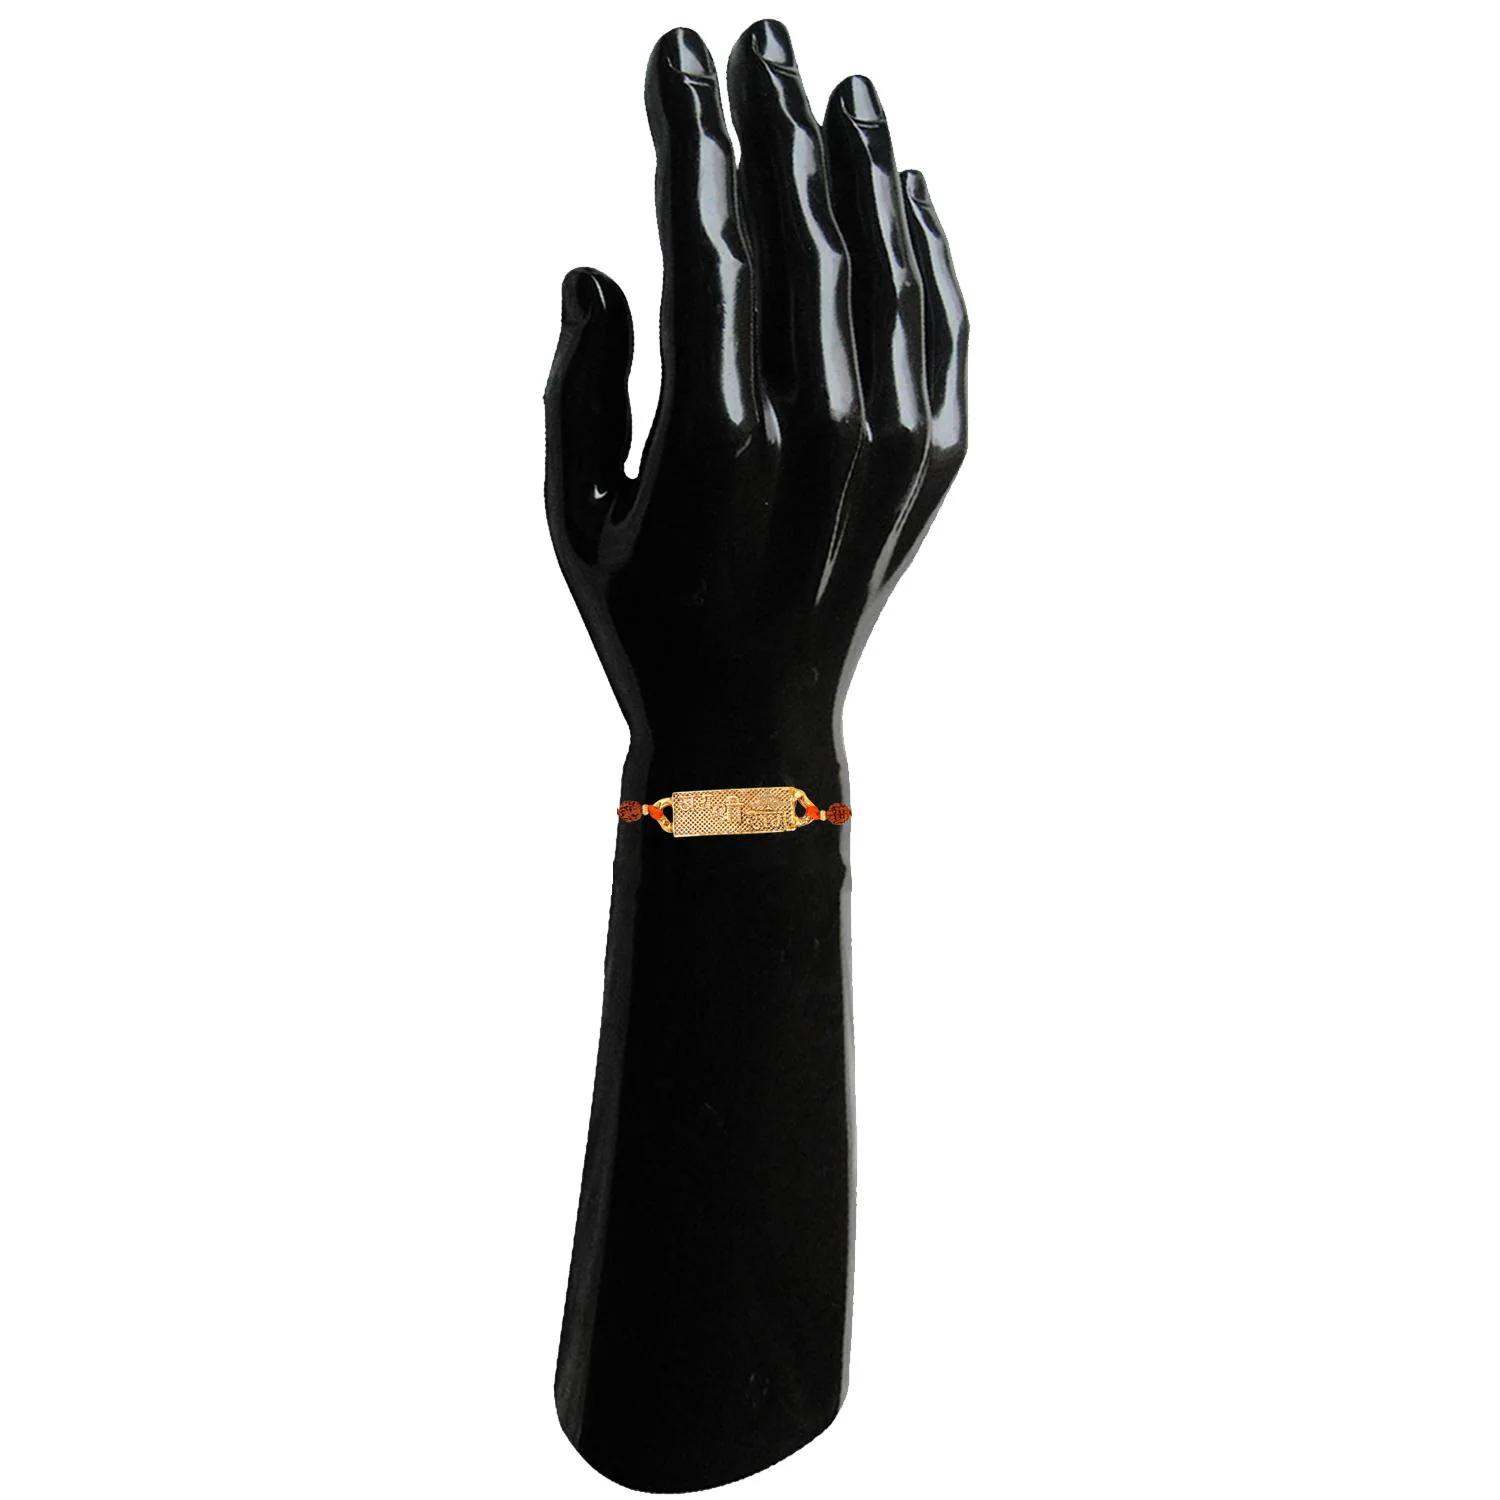
 Mahi JAY SHREE RAM Rudraksha Rakhi for Brother, Bhai, Bro (RA1100764G)
Type: Rakhis
Brand: Mahi
Price: Rs. 259
 Celebrate Raksha Bandhan with our exquisitely crafted Rakhi, designed to strengthen the bond between siblings. This traditional Rakhi features intricate beadwork and durable thread, ensuring it stands the test of time. Handmade with care, each Rakhi is a unique and meaningful gift for your brother. Each Rakhi carries heartfelt blessings and good wishes for your brother's well-being and success. Celebrates the bond of love and protection between siblings, a cherished tradition in Indian culture.
Features: The Rakhi is adorned with vibrant colors and attractive embellishments that add a touch of elegance to the celebration.,Content in Box : 1 Rakhi ; Cultural Significance: This beautiful Rakhi will acknowledge your love for Your Brother with the promise that your bond with him will grow stronger as time goes on.,Vibrant Colors: Adding bright and playful colors to the celebration will make it stand out and make it more enjoyable.,Celebrate the bond of love and protection with our exquisite Rakhis. Share the joy of Raksha Bandhan Festival with this beautiful Rakhi, a token of love, protection and blessings.,Adjustable Size and Easy to tie: Designed to fit wrists of all sizes. It is simple and easy to tie the Rakhi securely and effortlessly.
Included: 1 Rakhi